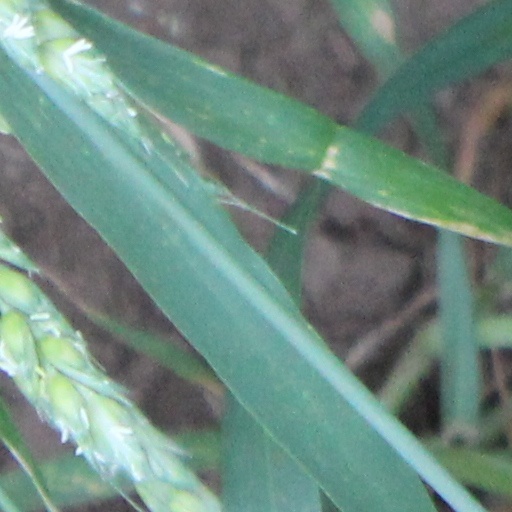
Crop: wheat